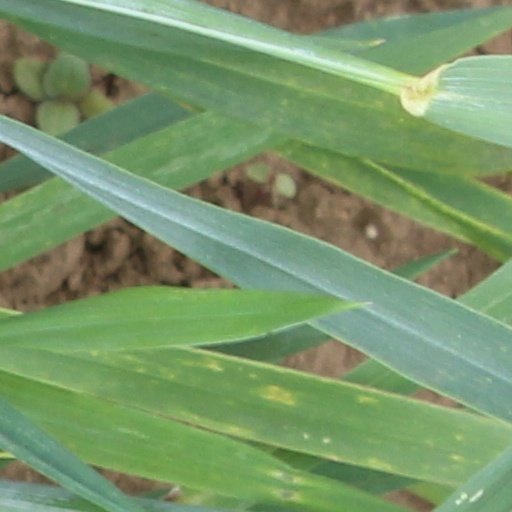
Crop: wheat